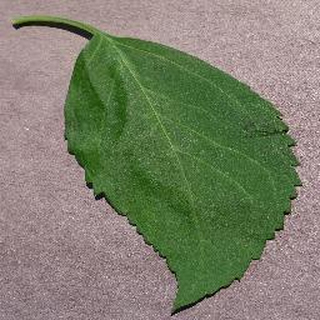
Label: healthy_cherry